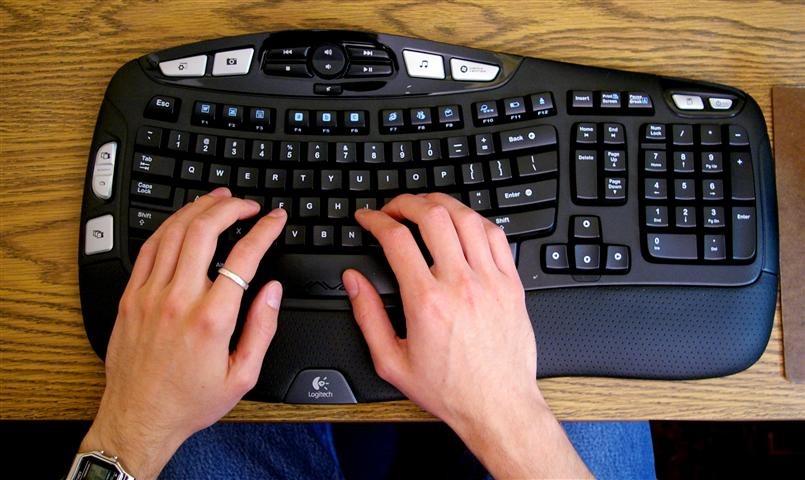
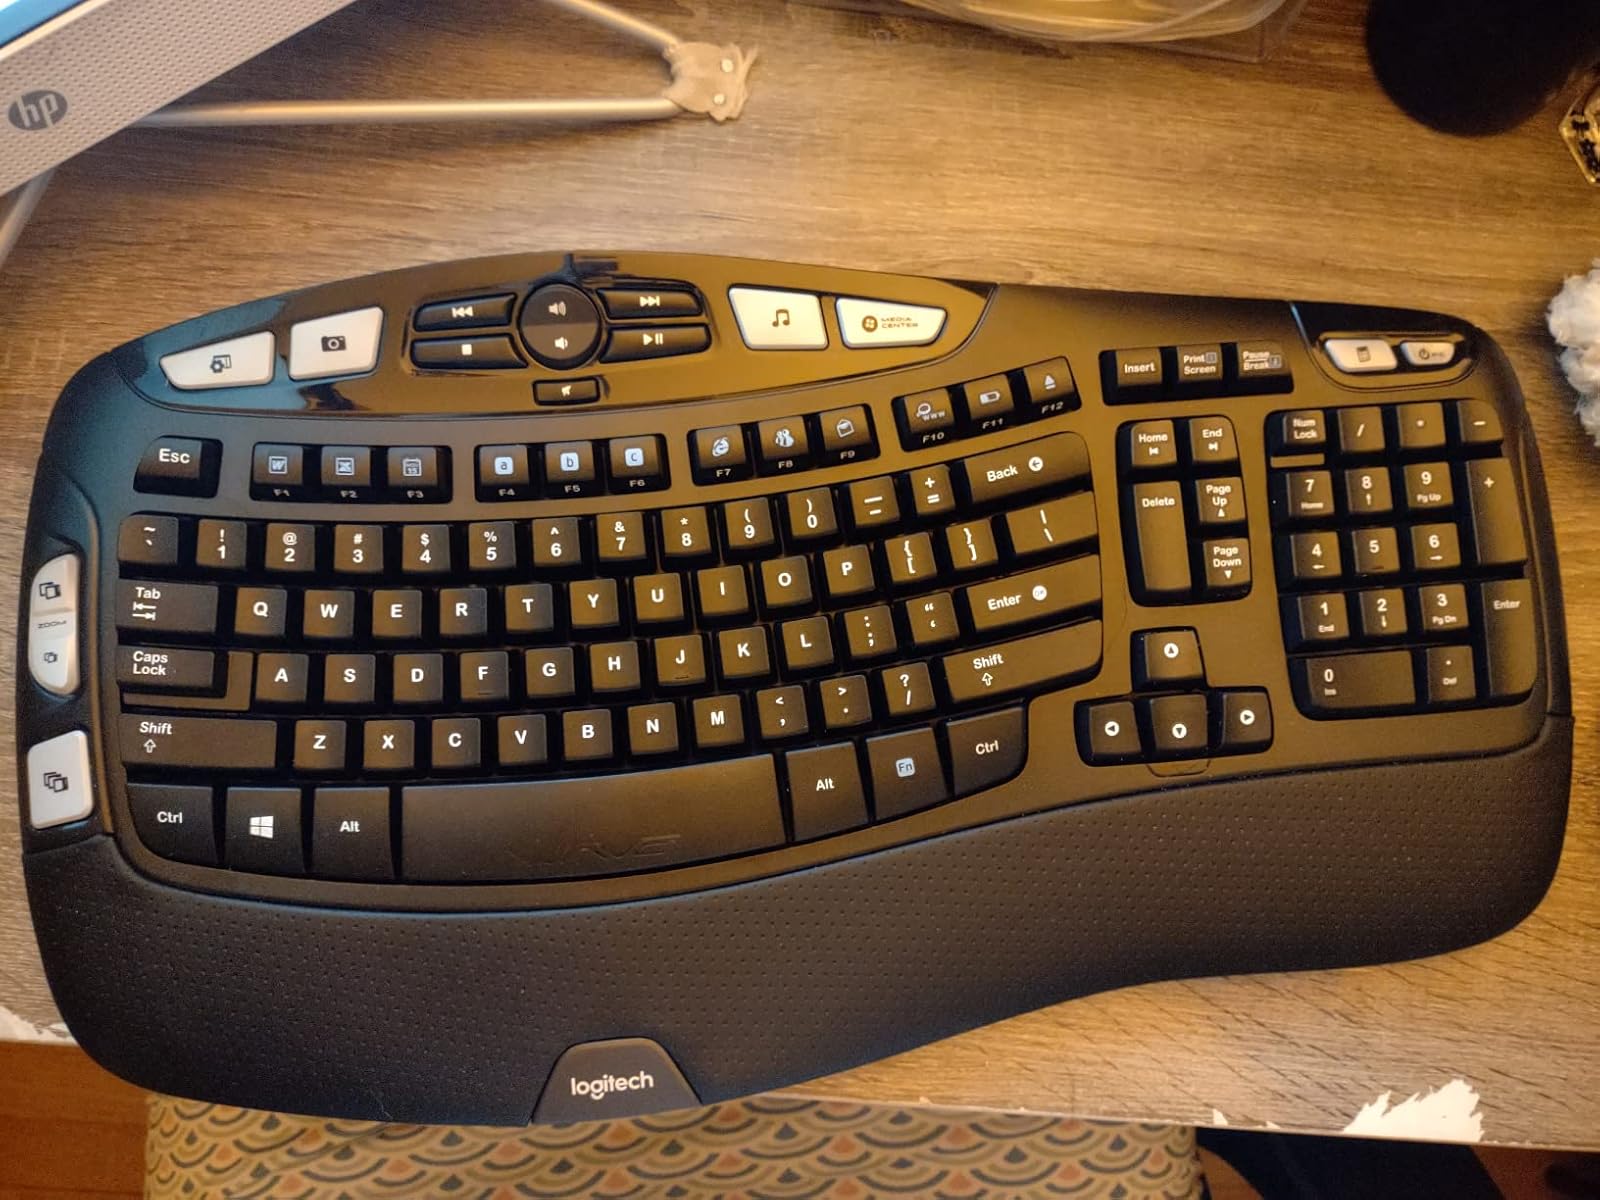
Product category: keyboard
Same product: yes